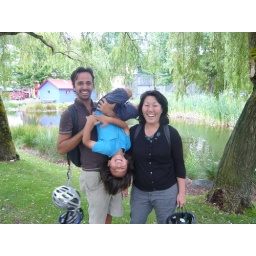
Family pic at Granville Island duck pond under willow tree